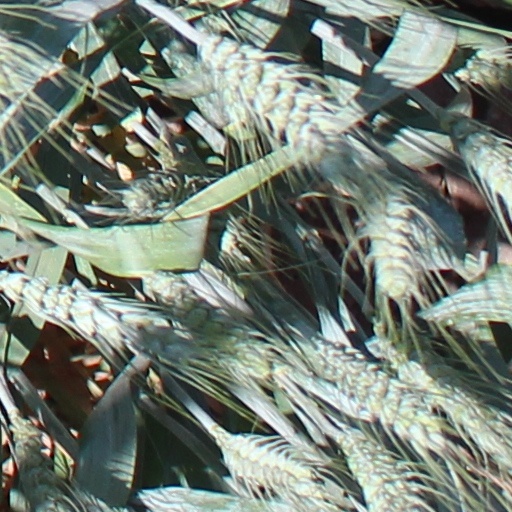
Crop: wheat